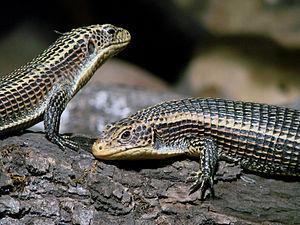
Lézards plaqués (Gerrhosaurus major), zoo d'Amnéville.
Broadleysaurus major, unique représentant du genre Broadleysaurus, est une espèce de sauriens de la famille des Gerrhosauridae.